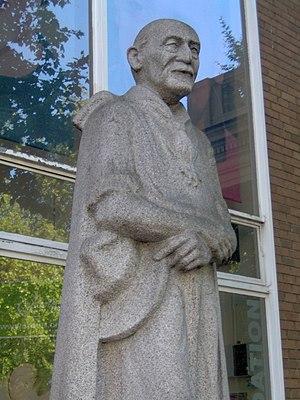
Statue de Baden Powell, devant la Baden Powell House à South Kensington, à Londres
Lord Robert Stephenson Smyth Baden-Powell of Gilwell est un militaire britannique, fondateur du scoutisme.